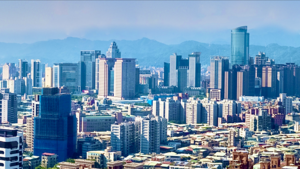
Panchiao est un district de Nouveau Taipei, dans l'agglomération de Taipei à Taïwan.